Military Institute of the Kazakh Ground Forces

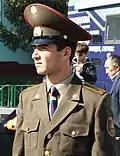

The Military Institute of Land Forces history began from the Alma-Ata Higher Combined Arms Command School, which had been established on 1 September 1970 on the grounds of the Resolution of the Presidium of the Supreme Soviet of the USSR. It was formed on the basis of the 186th Motor Rifle Regiment of the 68th Motor Rifle Division in the 13th Military Garrison of Alma-Ata. Due to the fact that with the opening of the school, cadets continued their studies for the 2nd year of study, the first graduation of lieutenants took place on 25 July 1973. By order of the Minister of Defense Andrei Grechko on 1 July 1973, the school was named after the Marshal of the Soviet Union Ivan Konev. In the 1980s, a significant number of ABOKU graduates was sent to serve in Afghanistan.